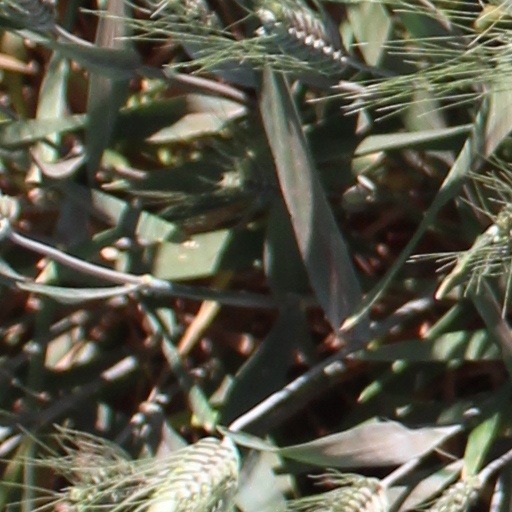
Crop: wheat